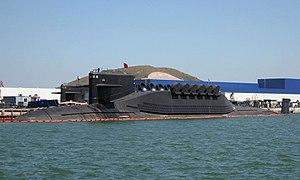
Un sous-marin nucléaire est un navire sous-marin à propulsion nucléaire navale.
La Marine chinoise est la composante maritime de l'Armée populaire de libération. En 2019, avec 600 bâtiments de combat pour un tonnage de 1.5 million de tonnes La marine chinoise est la plus importante d'Asie et la seconde marine mondiale contre le 3ᵉ rang en 2012 avec près de 225 000 membres et plus de 400 navires de guerre.
La base de sous-marins de Hainan, ou base de sous-marins de Longpo à Yulin dans l'île de Hainan, est une base de sous-marins de la Flotte du Sud de la marine chinoise située sur la côte sud de l'Île de Hainan, près de la ville de Sanya.
Le Type 094 constitue la deuxième génération de sous-marin nucléaire lanceur d'engins mis en service par la marine de l'armée populaire de libération de la république populaire de Chine. Comme son prédécesseur le type 092, le premier exemplaire a été achevé en 2007.
L'Armée populaire de libération, fut fondée sous le nom d'Armée rouge chinoise par le Parti communiste chinois le 1ᵉʳ août 1927 au tout début de la guerre civile qui l'opposa au Guomindang. Après la guerre sino-japonaise, les troupes communistes furent rebaptisées Armée populaire de libération. C'est depuis le nom officiel de l'Armée nationale de la république populaire de Chine. Avec plus de deux millions de soldats actifs, l'APL est depuis la disparition de l'Armée rouge la plus grande du monde en termes d'effectifs. L'APL est composé depuis le 1ᵉʳ janvier 2016 de cinq services — l'armée, la marine, la force aérienne, la Force des fusées, la Force de soutien stratégique supporté par la Police armée du peuple et la milice. L'insigne de l'Armée populaire de libération se compose d'une étoile rouge portant les caractères chinois pour huit et un, se référant au 1ᵉʳ août.